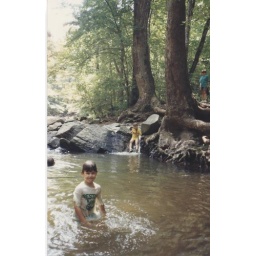
At Scotts Run in Virginia. Sara is in the yellow shirt in the background.